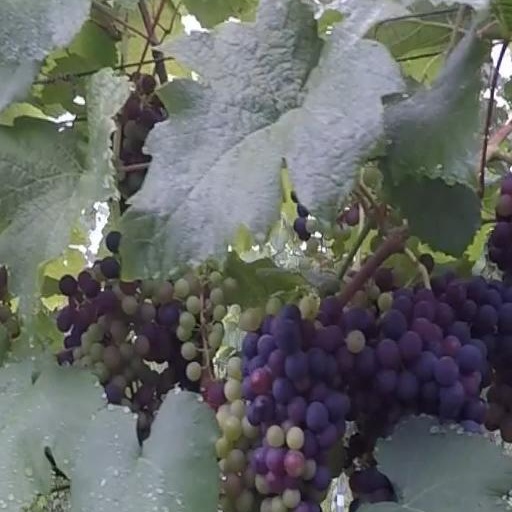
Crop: grape